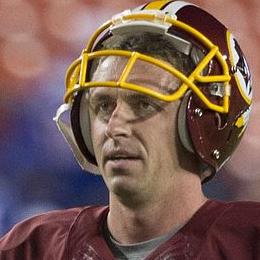
Age: 26